Monique Lessmeister

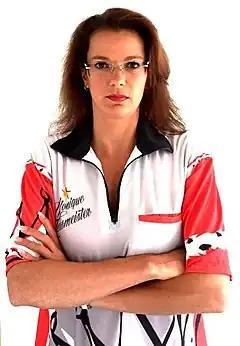
Leßmeister in 2017

Monique Leßmeister (born 21 August 1987) is a German professional darts player who plays in the World Darts Federation (WDF) events. Her biggest achievement to date was promotion to the final phase of the World Masters and start in the Finder Darts Masters.